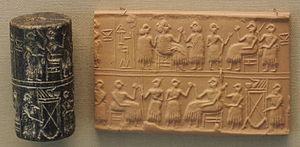
La période des dynasties archaïques est une phase de l'histoire de la Mésopotamie, parfois aussi appelée « dynastique archaïque », « proto-dynastique » ou encore « présargonique ». Elle dure d'environ 2900 av. J.-C., jusque vers 2340, date de l'unification de la région par Sargon d'Akkad. Succédant à la période d'Uruk qui a vu la formation des premiers États, des premières villes et l'invention de l'écriture, cette époque est caractérisée par l'existence d'États encore peu développés et peu étendus, désignés comme des « cités-États ». Leurs structures se consolident au fil du temps, jusqu'à la fin de la période qui est marquée par la constitution de l'empire d'Akkad. Du point de vue culturel, ces différentes entités politiques sont relativement homogènes, participant à une civilisation brillante qui rayonne sur une grande partie du Moyen-Orient. Les cités du pays de Sumer, situées à l'extrême sud de la Mésopotamie, sont les plus influentes ; elles sont bordées au nord par des royaumes de peuplement sémite couvrant une grande partie de la Mésopotamie et de la Syrie.
L'Art de Mésopotamie est connu grâce aux vestiges archéologiques datant des premières sociétés de chasseurs-cueilleurs jusqu'aux civilisations de l'Âge du Bronze avec les empires successifs de Sumer, d'Akkad, de Babylone et d'Assyrie. Ces empires ont laissé place à l'Âge du Fer aux empires néo-assyrien et néo-babylonien. Généralement considéré comme étant le berceau de la civilisation, la Mésopotamie a apporté des développements culturels importants, dont les plus anciens exemples d'écriture.
Puabi ou Pû-abi, appelée également Shub-Ad d'Ur en raison d'une erreur d'interprétation de l'archéologue Sir Charles Leonard Woolley, était une personnalité importante de la cité sumérienne d'Ur durant la Première dynastie de Uruk.
La religion de la Mésopotamie rassemble les pratiques et croyances religieuses des divers peuples qui ont vécu en Mésopotamie pendant l'Antiquité, entre le IVᵉ millénaire av. J.‑C. et le début de notre ère : Sumériens, Akkadiens, Babyloniens, Assyriens pour les principaux.